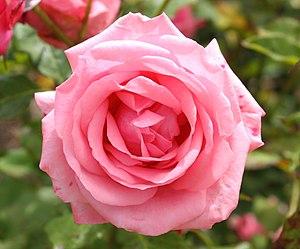
Le prix All-America Rose Selections est un prix annuel qui a été décerné de 1940 à 2013 aux États-Unis dans le domaine de la culture de la rose pour la variété la plus exceptionnelle. Ce prix était considéré dans ce domaine comme le plus prestigieux des États-Unis. Il a cessé en 2013 pour être remplacé par les American Garden Rose Selections.